Dump digging

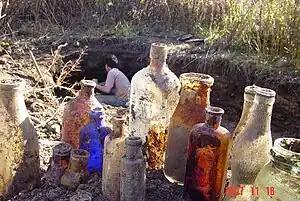
Glassware and pottery found in an old dump in Meaford, Ontario

Dump digging is the practice of locating and excavating old garbage dumps with the intent of discovering objects which have potential value as collectibles or antiques. These dumps are sometimes centuries old, but often date to the late 19th century or early part of the 20th century. Among other things, the practice of dump digging is directly linked to antique bottle collecting and glassmaking.